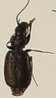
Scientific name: Syntomus americanus
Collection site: Chase Lake National Wildlife Refuge NEON (WOOD), plot WOOD_008